Parallel manipulator

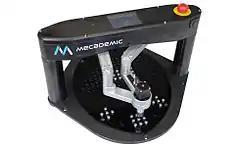
A five-bar parallel robot

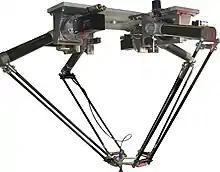
Prototype of "PAR4", a 4-degree-of-freedom, high-speed, parallel robot.

A drawback of parallel manipulators, in comparison to serial manipulators, is their limited workspace. As for serial manipulators, the workspace is limited by the geometrical and mechanical limits of the design (collisions between legs maximal and minimal lengths of the legs). The workspace is also limited by the existence of "singularities", which are positions where, for some trajectories of the movement, the variation of the lengths of the legs is infinitely smaller than the variation of the position. Conversely, at a singular position, a force (like gravity) applied on the end-effector induce infinitely large constraints on the legs, which may result in a kind of "explosion" of the manipulator. The determination of the singular positions is difficult (for a general parallel manipulator, this is an open problem). This implies that the workspaces of the parallel manipulators are, usually, artificially limited to a small region where one knows that there is no singularity.